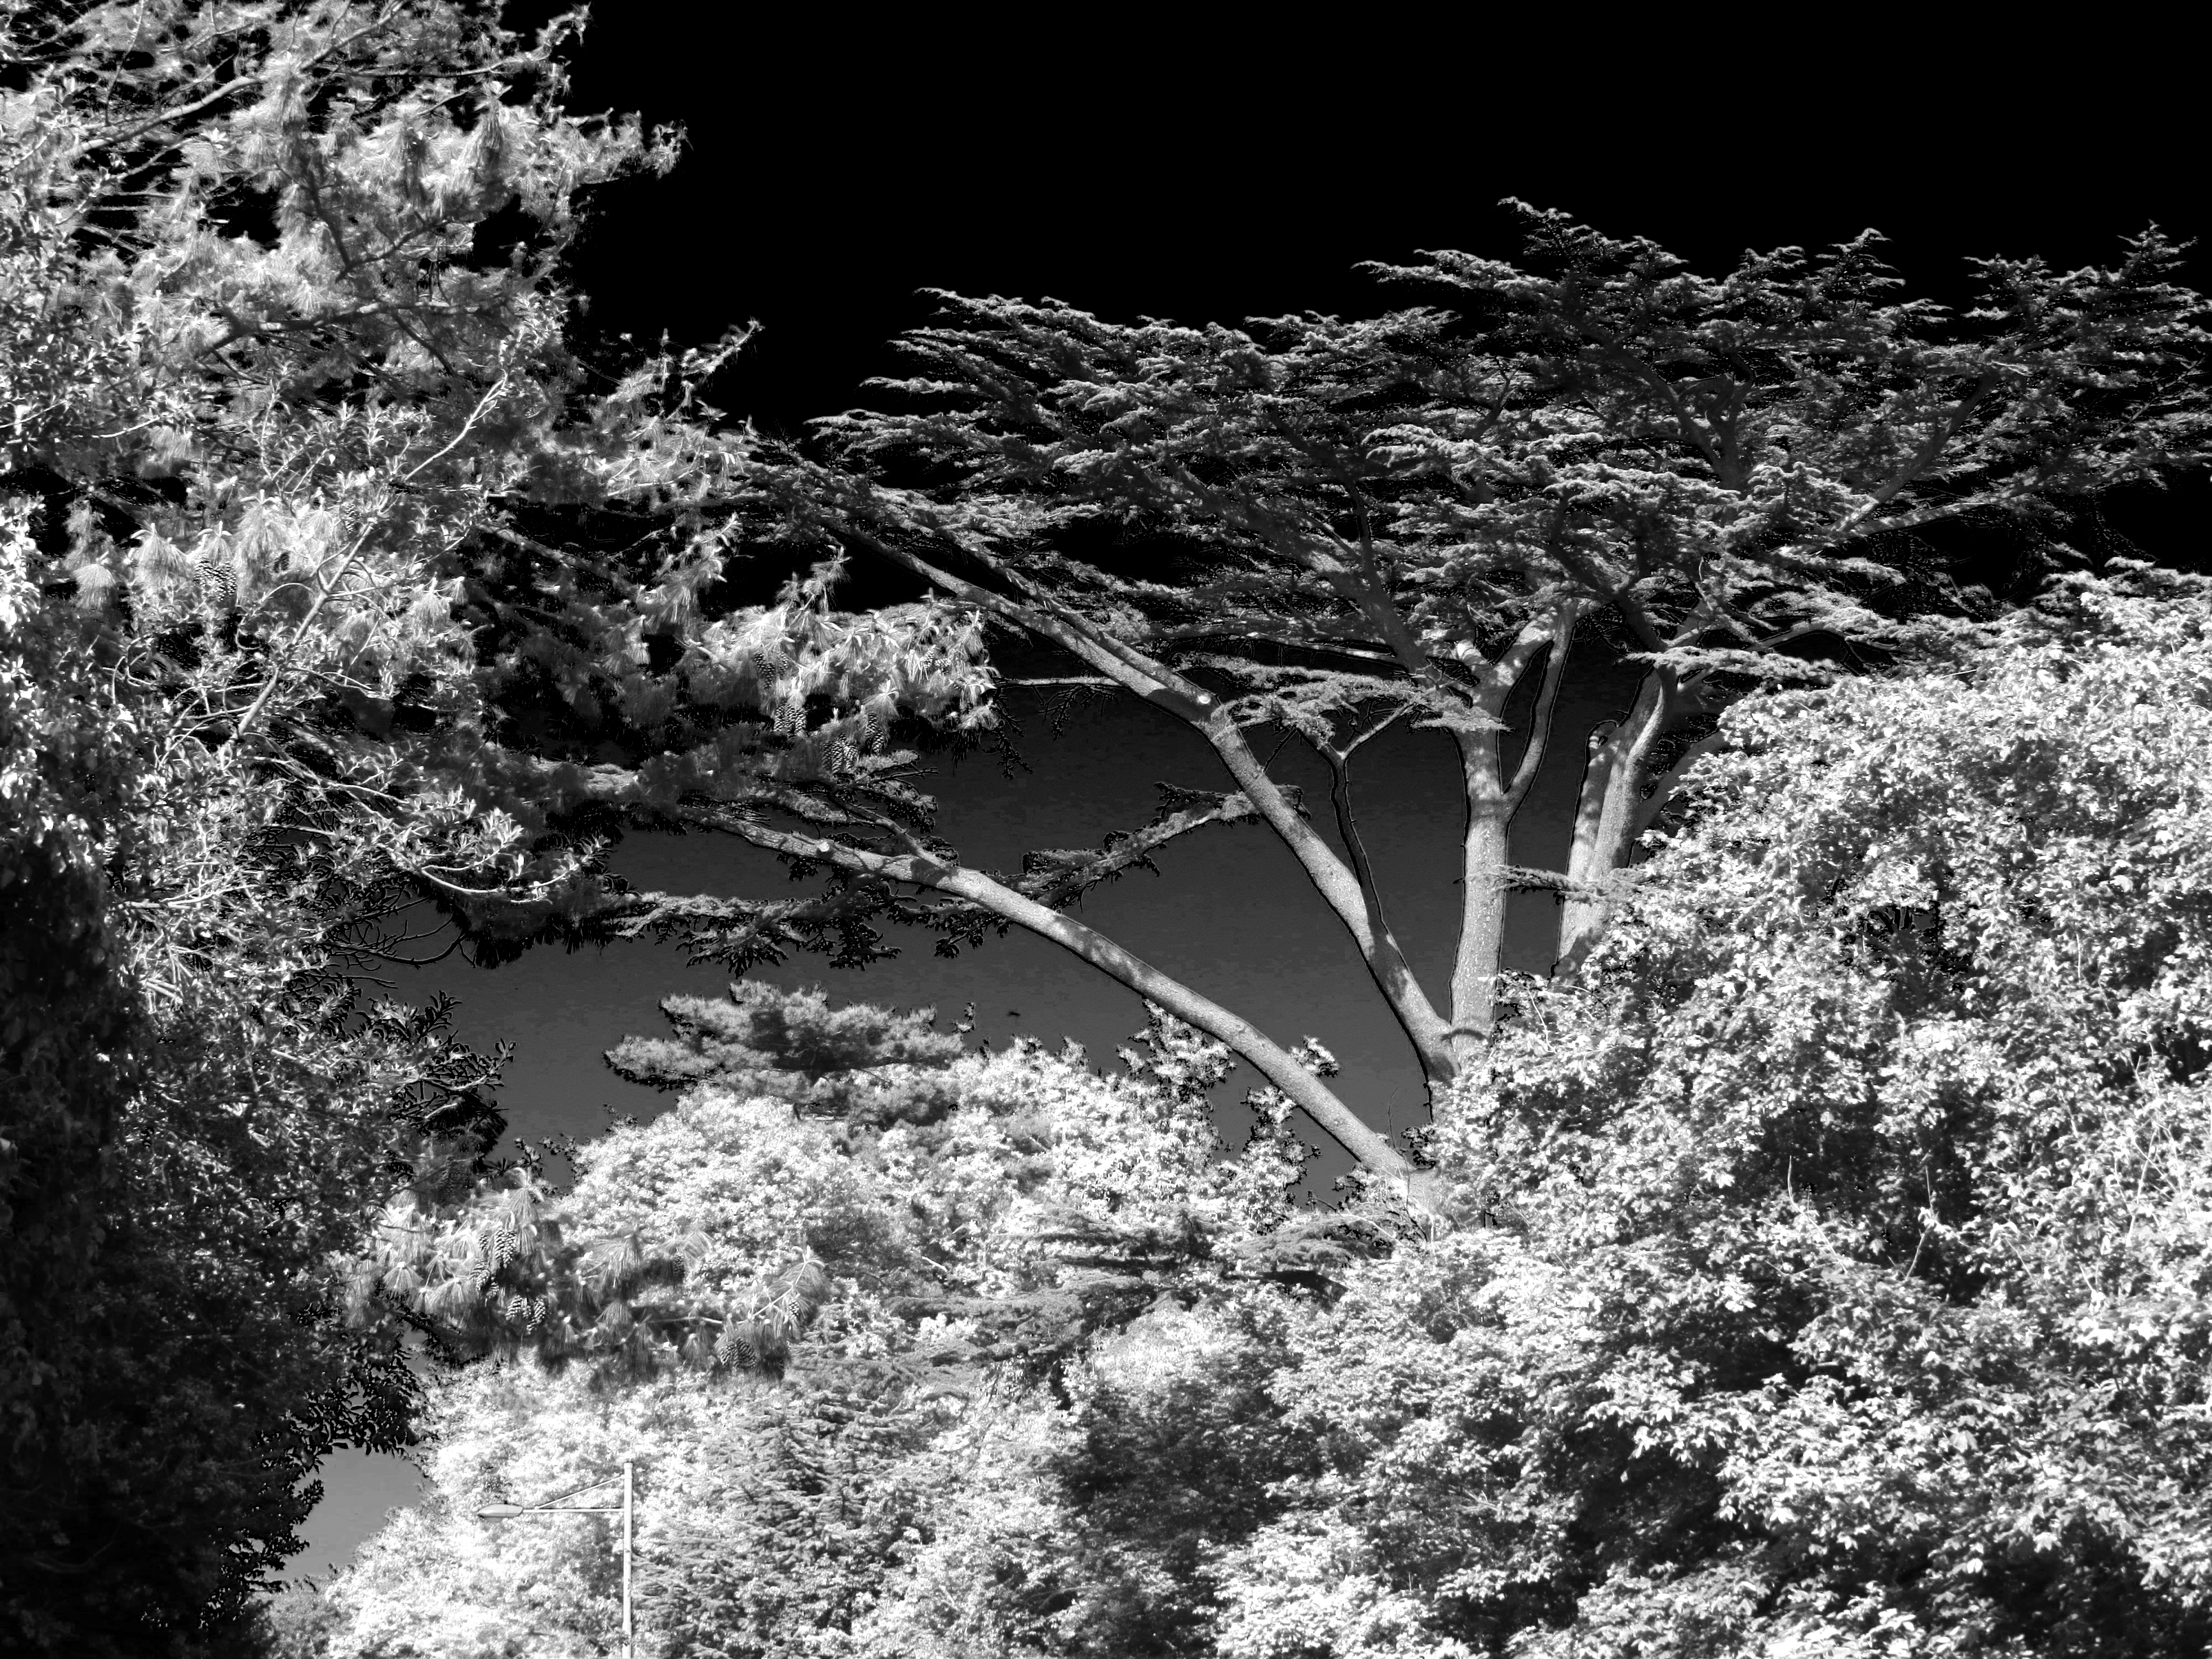
tree, nature, forest, branch, blossom, snow, winter, black and white, plant, photography, sunlight, leaf, flower, frost, spring, darkness, monochrome, flora, season, cherry blossom, uk, blackandwhite, woodland, peterborough, monochrome photography, woody plant